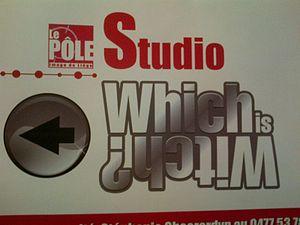
Sorcières, mais pas trop ! est une série télévisée comique et fantastique en 26 épisodes de 26 minutes en coproduction britannique, française et belge créée par Grant Cathro, Lee Pressman et Phil Ox, destinée aux adolescents diffusée à l’automne 2013 en Belgique sur la RTBF et en France sur Gulli, Canal J et Nickelodeon.